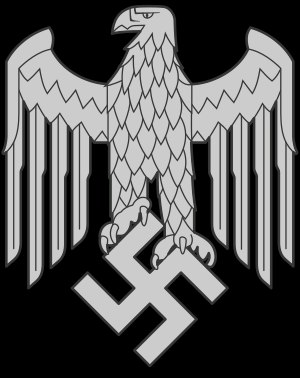
Heer
Emblem for Heer på tysk militærhjelm fra Heer
Heer var den den tyske hær. Heer udgjorde landstyrkerne indenfor Wehrmacht fra 1935 til den formelt blev opløst i 1946. De øvrige værn i Wehrmacht var Kriegsmarine og Luftwaffe.